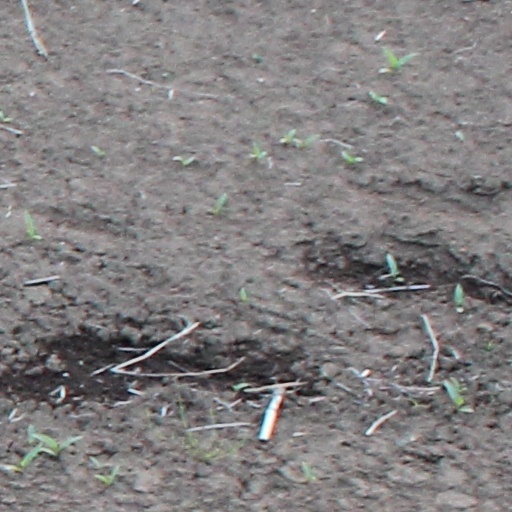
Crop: wheat